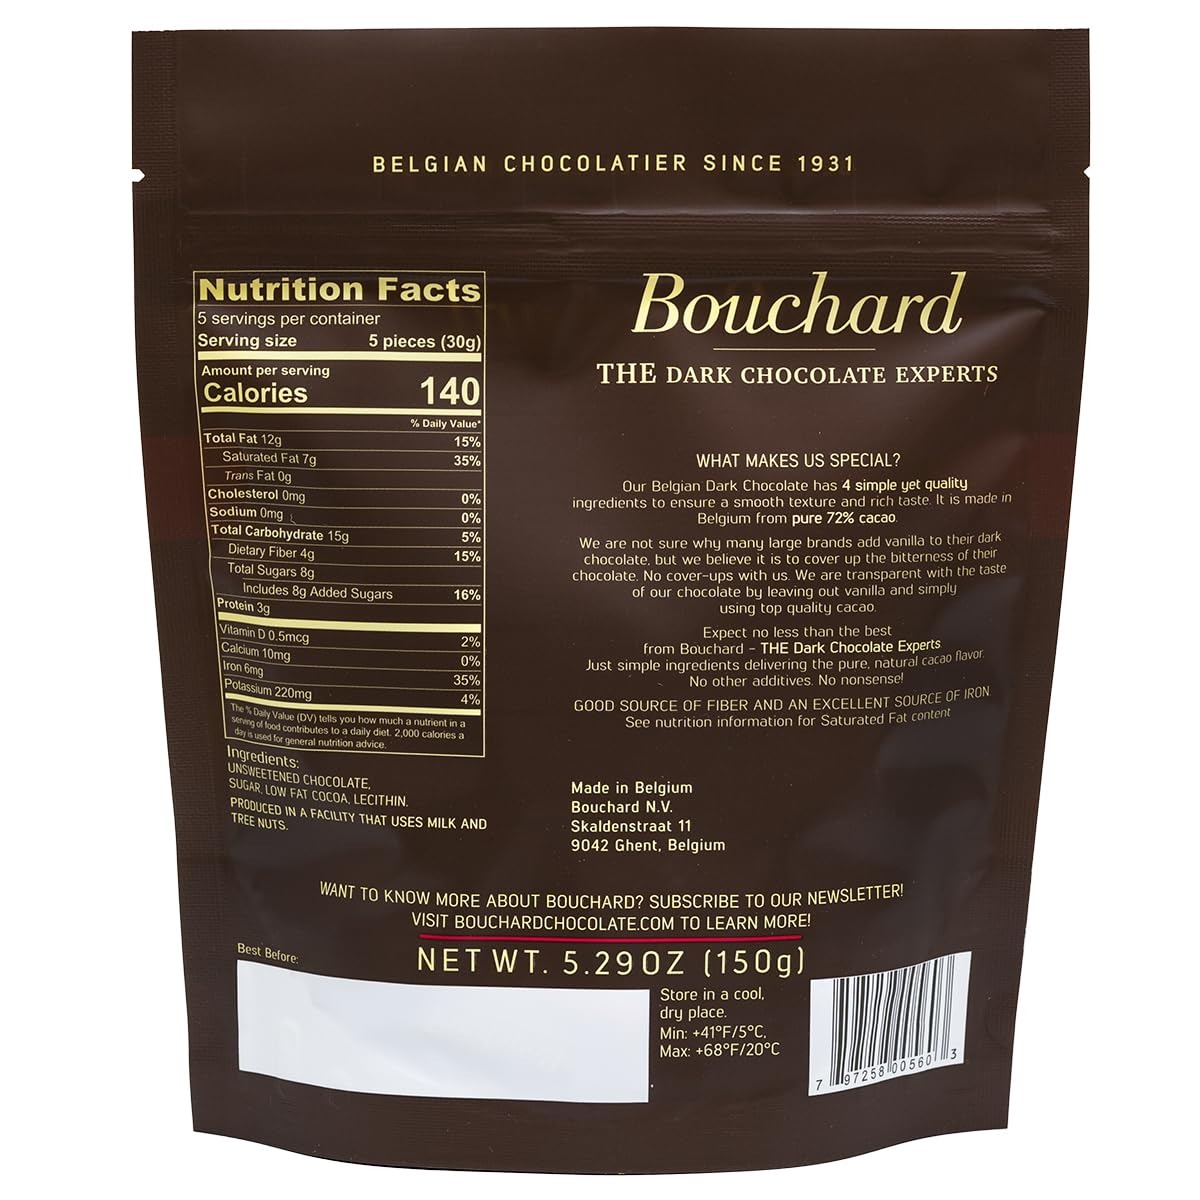
Item Name: Bouchard Premium Belgian Dark Chocolate with 72% Cacao (5.29 OZ / 150g) (Pack of 4)
Bullet Point 1: 🍫 BOUCHARD, THE DARK CHOCOLATE EXPERTS: Our mission is to produce the BEST DARK CHOCOLATE for the BEST POSSIBLE PRICE! Actually Made in Belgium.
Bullet Point 2: 🍫 VEGAN Friendly. KETO Friendly. DIET Friendly. KOSHER. NON-GMO. GLUTEN-FREE. ALKALI-FREE. Excellent Source of FIBER and IRON. 50% LESS SUGAR than Bouchard Milk Chocolate (1.3g Sugar per Piece). Only 28 CALORIES per Piece!
Bullet Point 3: 🍫 Actually Made in BEGLIUM with Real, QUALITY Ingredients. NO SOY! NO VANILLA (Used by many manufacturers to mask the taste of low quality dark chocolate)!
Bullet Point 4: 🍫 Dark Chocolate is an EXCELLENT SOURCE of NATURAL FLAVONOIDS and other ANTIOXIDANTS!
Bullet Point 5: 🍫 For more information visit the manufacturer's website.
Product Description: Compared to the average milk chocolate bar, our Dark 72% Napolitains may have as much as 50% less sugar. That’s something to write home about. Actually made in Belgium THESE ALSO HAVE RIDGES? Good question. Our world-famous napolitains (or “naps”) are ridged on one side. This is no accident: the ridges expose your mouth to more of that rich 72% cacao flavor. So try placing the chocolates with the ridge side down on your tongue. Your taste buds will thank you.
Value: 5.2911
Unit: Ounce

Price: 16.99